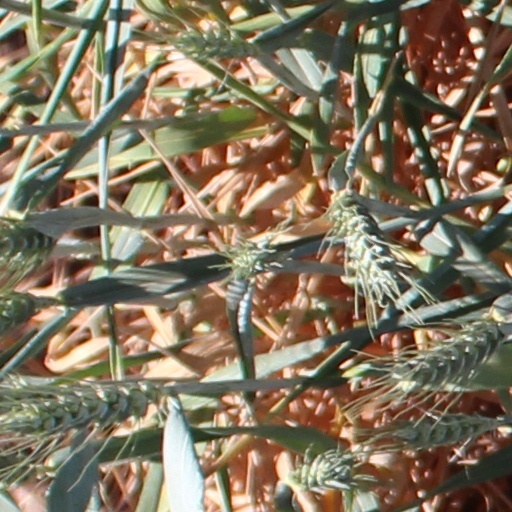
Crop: wheat